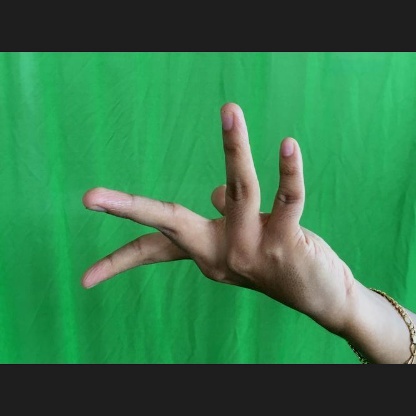
Mudra: Alapadmam